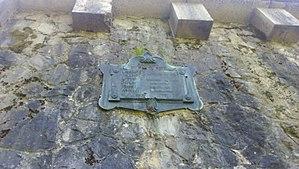
On peut lire sur la plaque
Le barrage du Pas-du-Riot un barrage situé dans le Parc Naturel Régional du Pilat, en France. Construit entre 1873 et 1878, il se trouve à proximité de la ville de Saint-Étienne, plus précisément sur territoire de la commune associée de Rochetaillée.